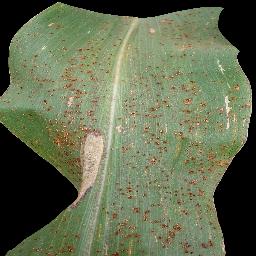
Label: Corn___Common_rust